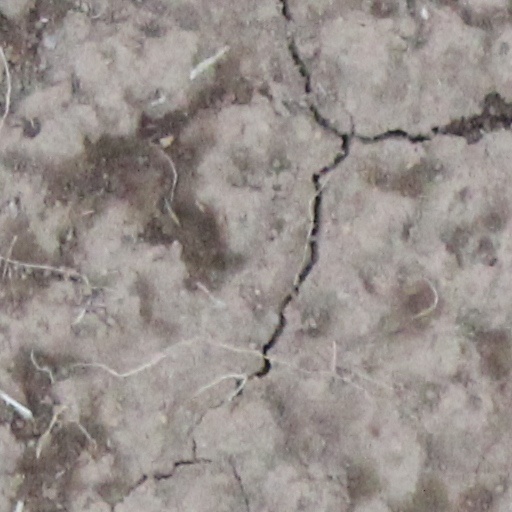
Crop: wheat